Villain (2017 film)

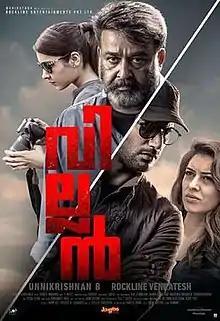
Theatrical release poster

Villain is a 2017 Indian Malayalam-language psychological action thriller film written and directed by B. Unnikrishnan and produced by Rockline Venkatesh. The film stars Mohanlal in the lead role along with an ensemble cast including Vishal, Meka Srikanth, Raashii Khanna, Hansika Motwani, Manju Warrier, Siddique, Chemban Vinod Jose, Renji Panicker, Saikumar and Aju Varghese in supporting roles. Manoj Paramahamsa were the cinematographer. The songs were written by 4 Musics and the film score was composed by Sushin Shyam.